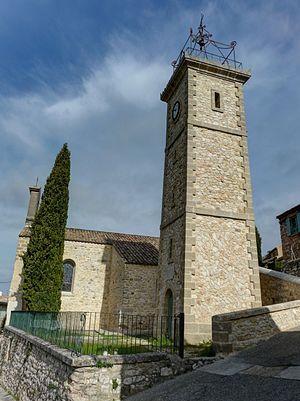
eglise Saint-Victor-des-Oules
Saint-Victor-des-Oules est une commune française située dans le département du Gard, en région Occitanie.